Lotte Ingrisch

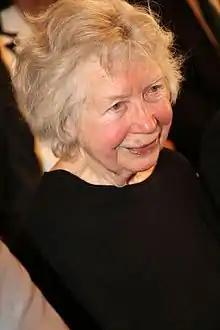
Lotte Ingrisch

Lotte von Einem (born Charlotte Gruber; 20 July 1930 – 24 July 2022), the daughter of Emma and Karl Gruber, was an Austrian author and playwright.